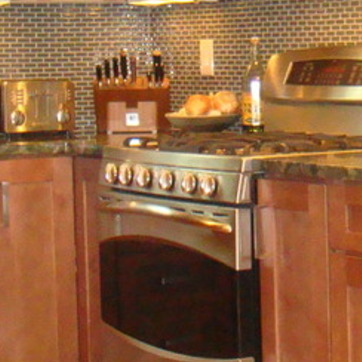
Material: metal